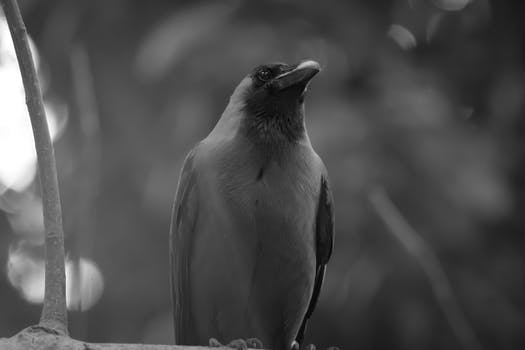
Label: No Watermark